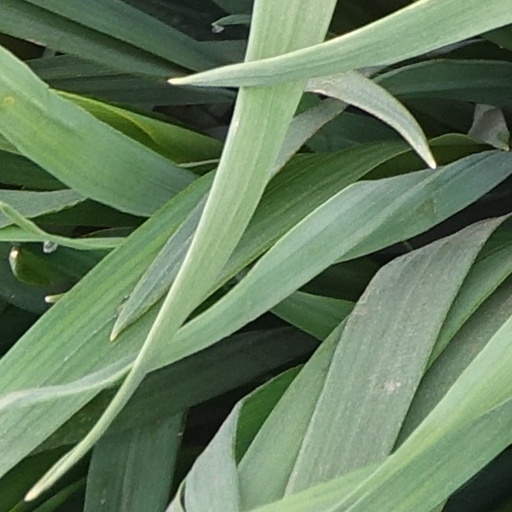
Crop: wheat